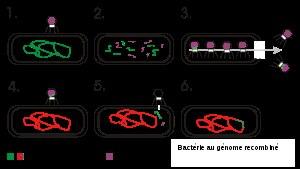
En génétique, la transduction est un processus qui consiste en un transfert de matériel génétique, d'une bactérie donneuse à une bactérie receveuse, par l'intermédiaire d'un vecteur viral.